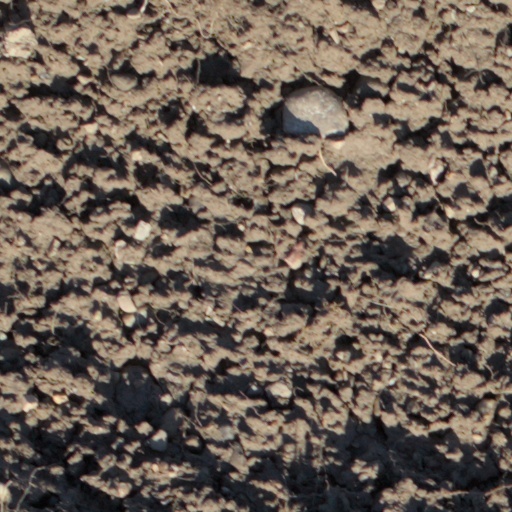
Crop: wheat